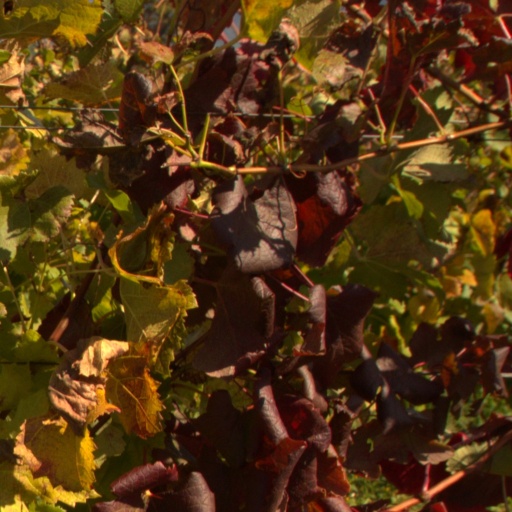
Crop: grape